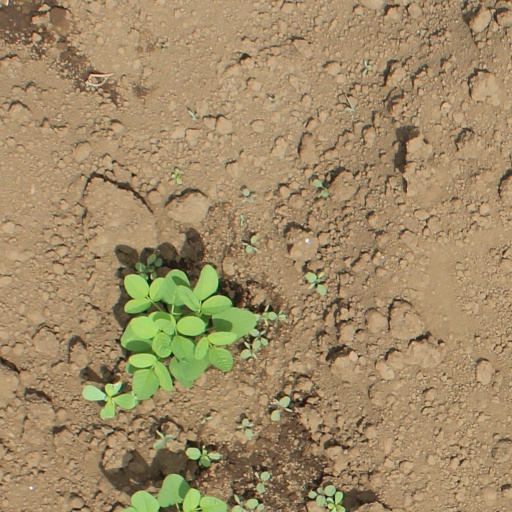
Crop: soybean